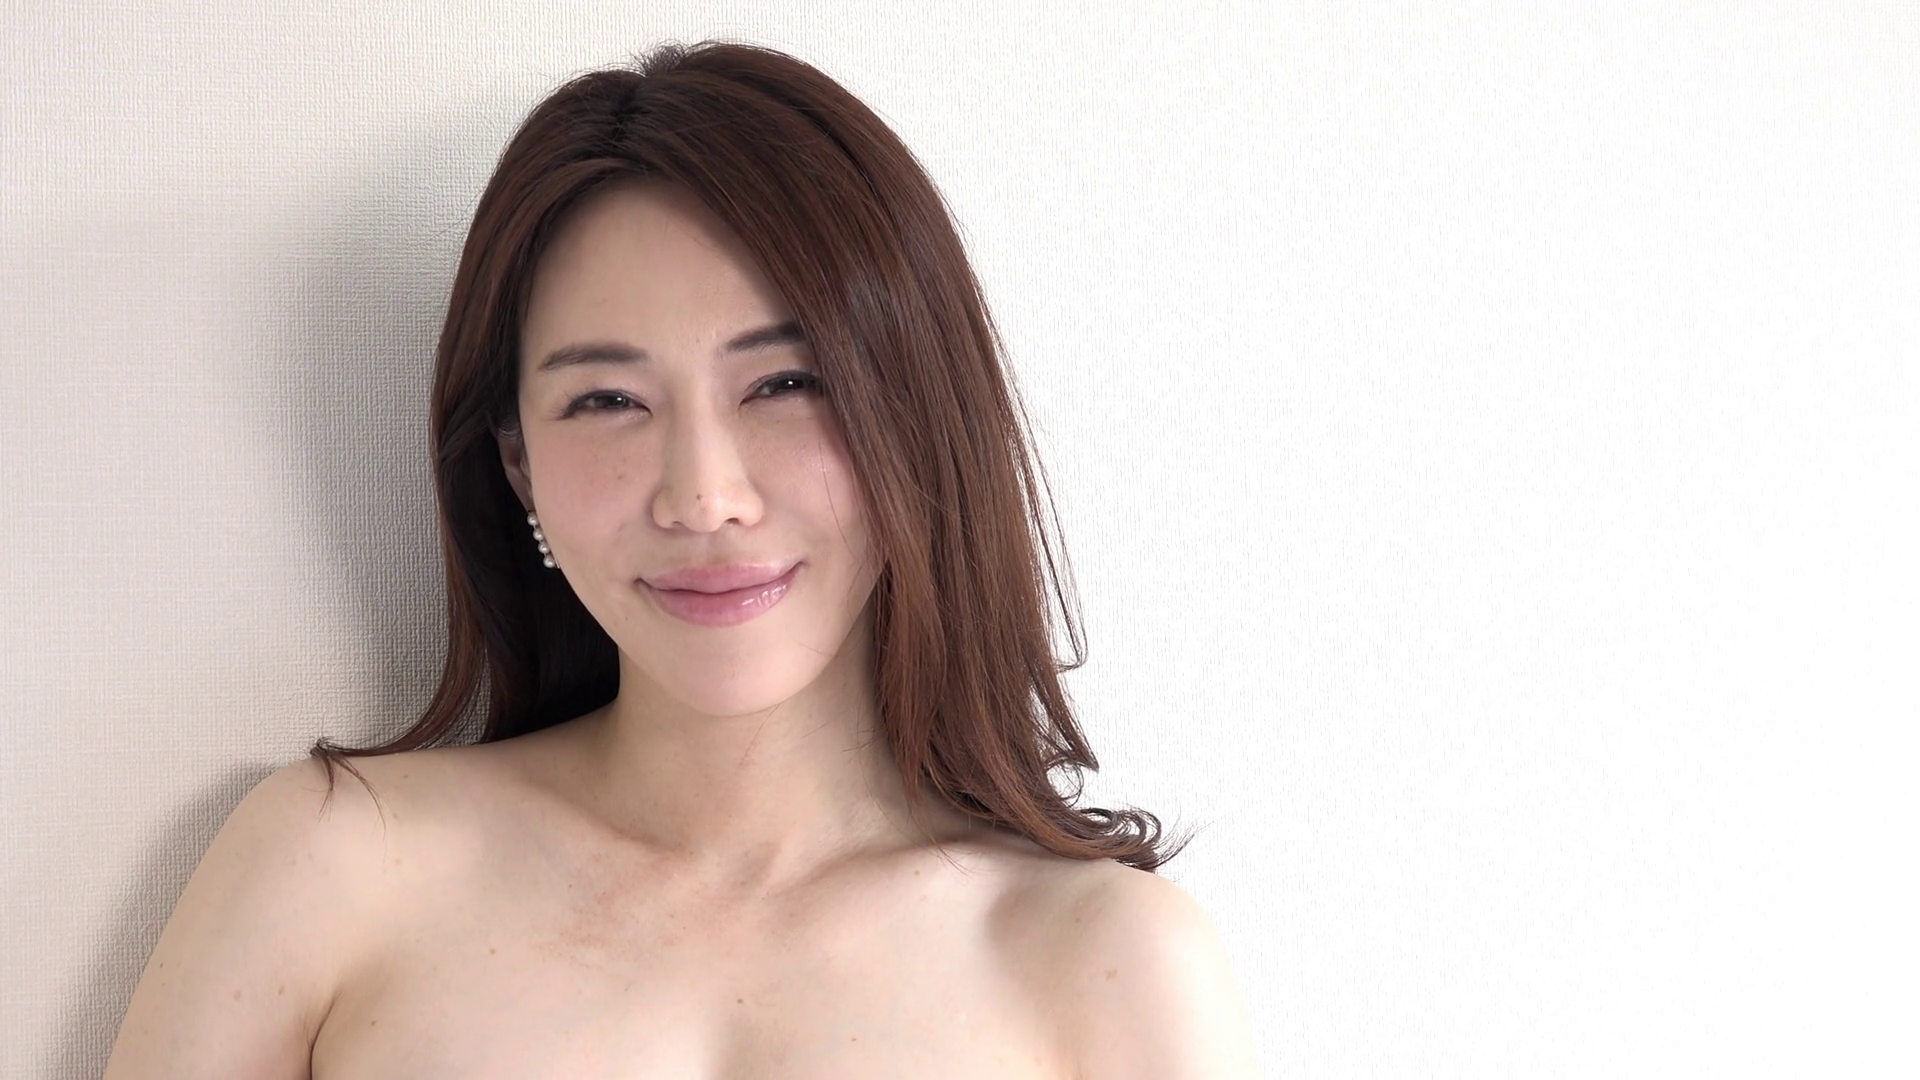
Gender: women